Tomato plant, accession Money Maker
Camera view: vertical (180 deg); turntable rotation: 210 degrees
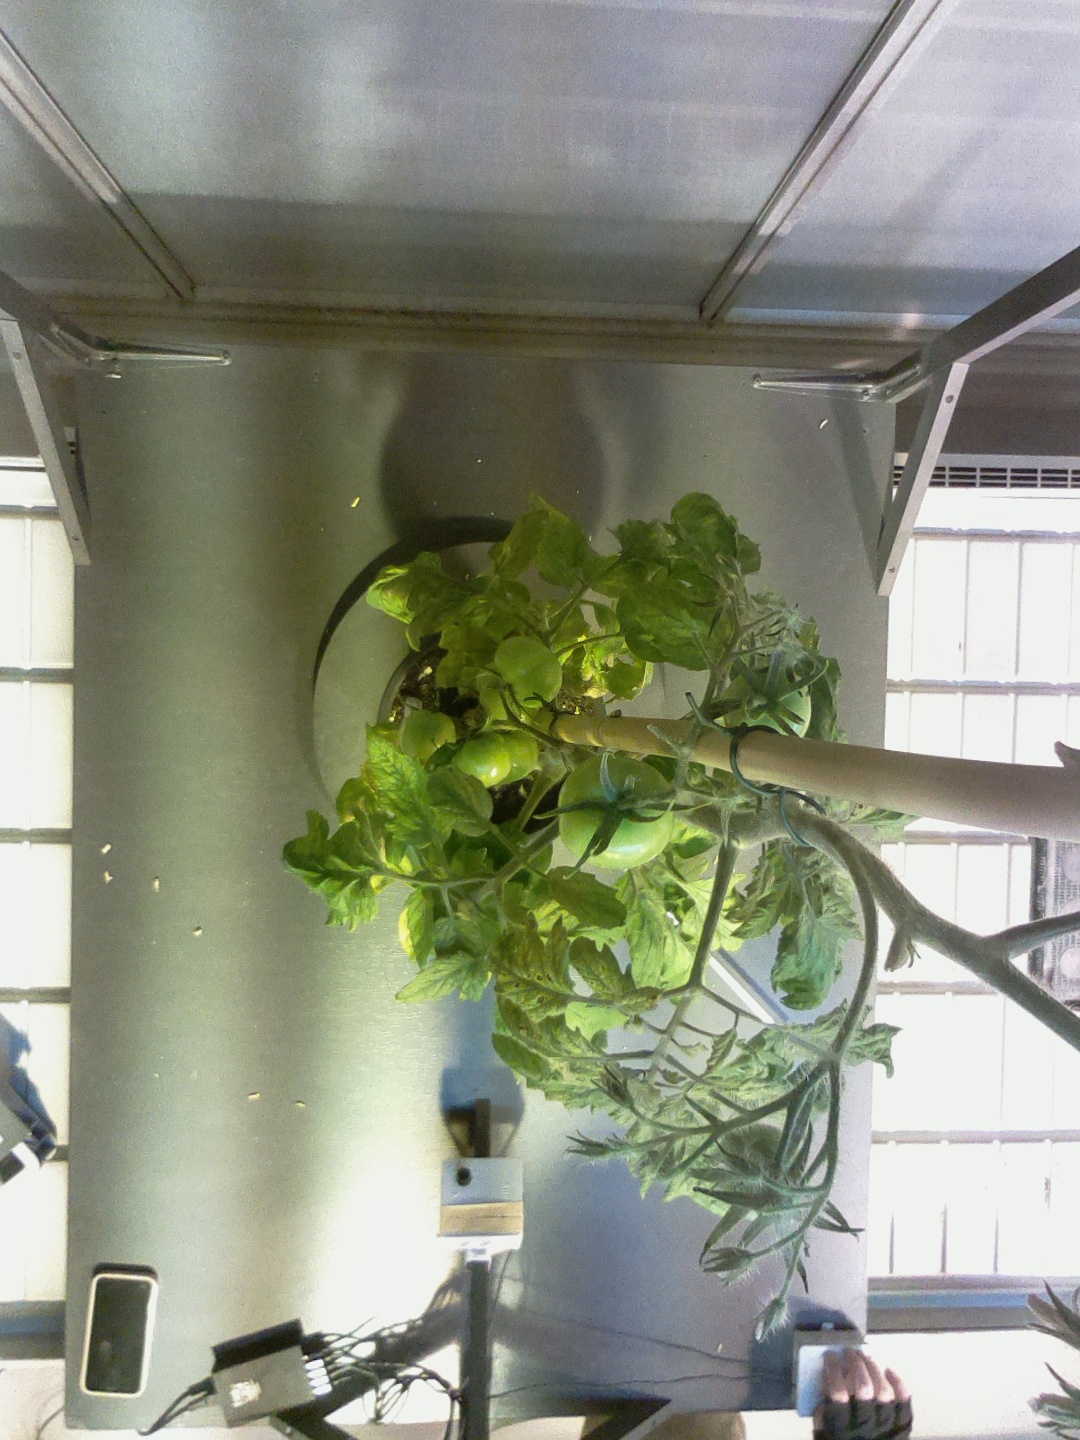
BBCH growth stage 78: 80% -90% of final fruit size